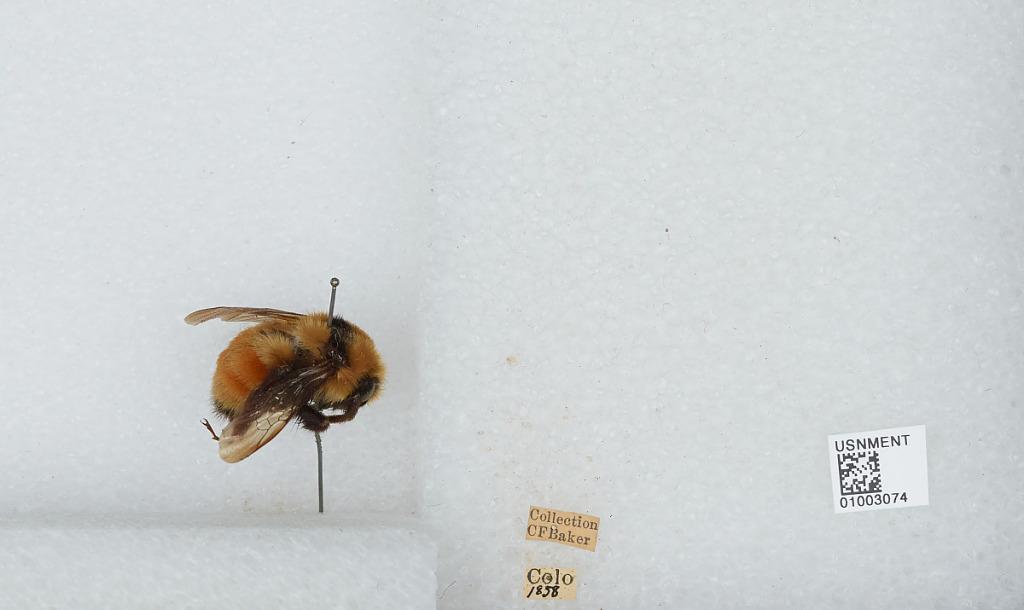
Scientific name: Bombus (Pyrobombus) huntii Greene
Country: United States
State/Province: Colorado